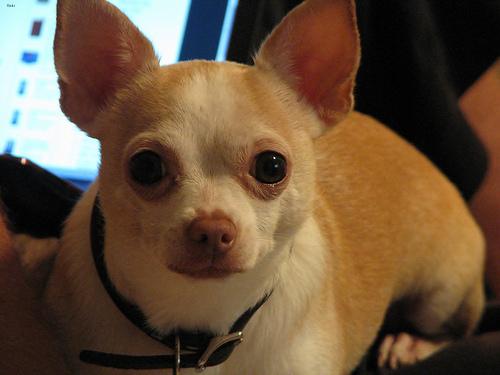
Breed: chihuahua